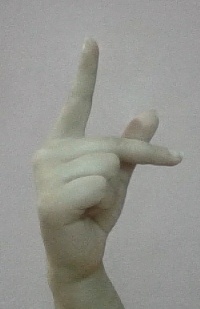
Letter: dha